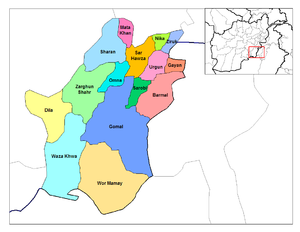
Paktika (provins) / Geografi / Distrikter
Distrikter
Paktika-provinsen er en af Afghanistans 34 provinser. Den ligger i den sydøstlige del af landet, i Hindu Kush. Administrationsbyen er Sharan.